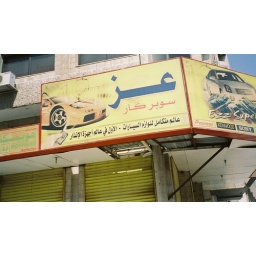
With signs in English and Arabic, this store appeared to be selling car stereos.